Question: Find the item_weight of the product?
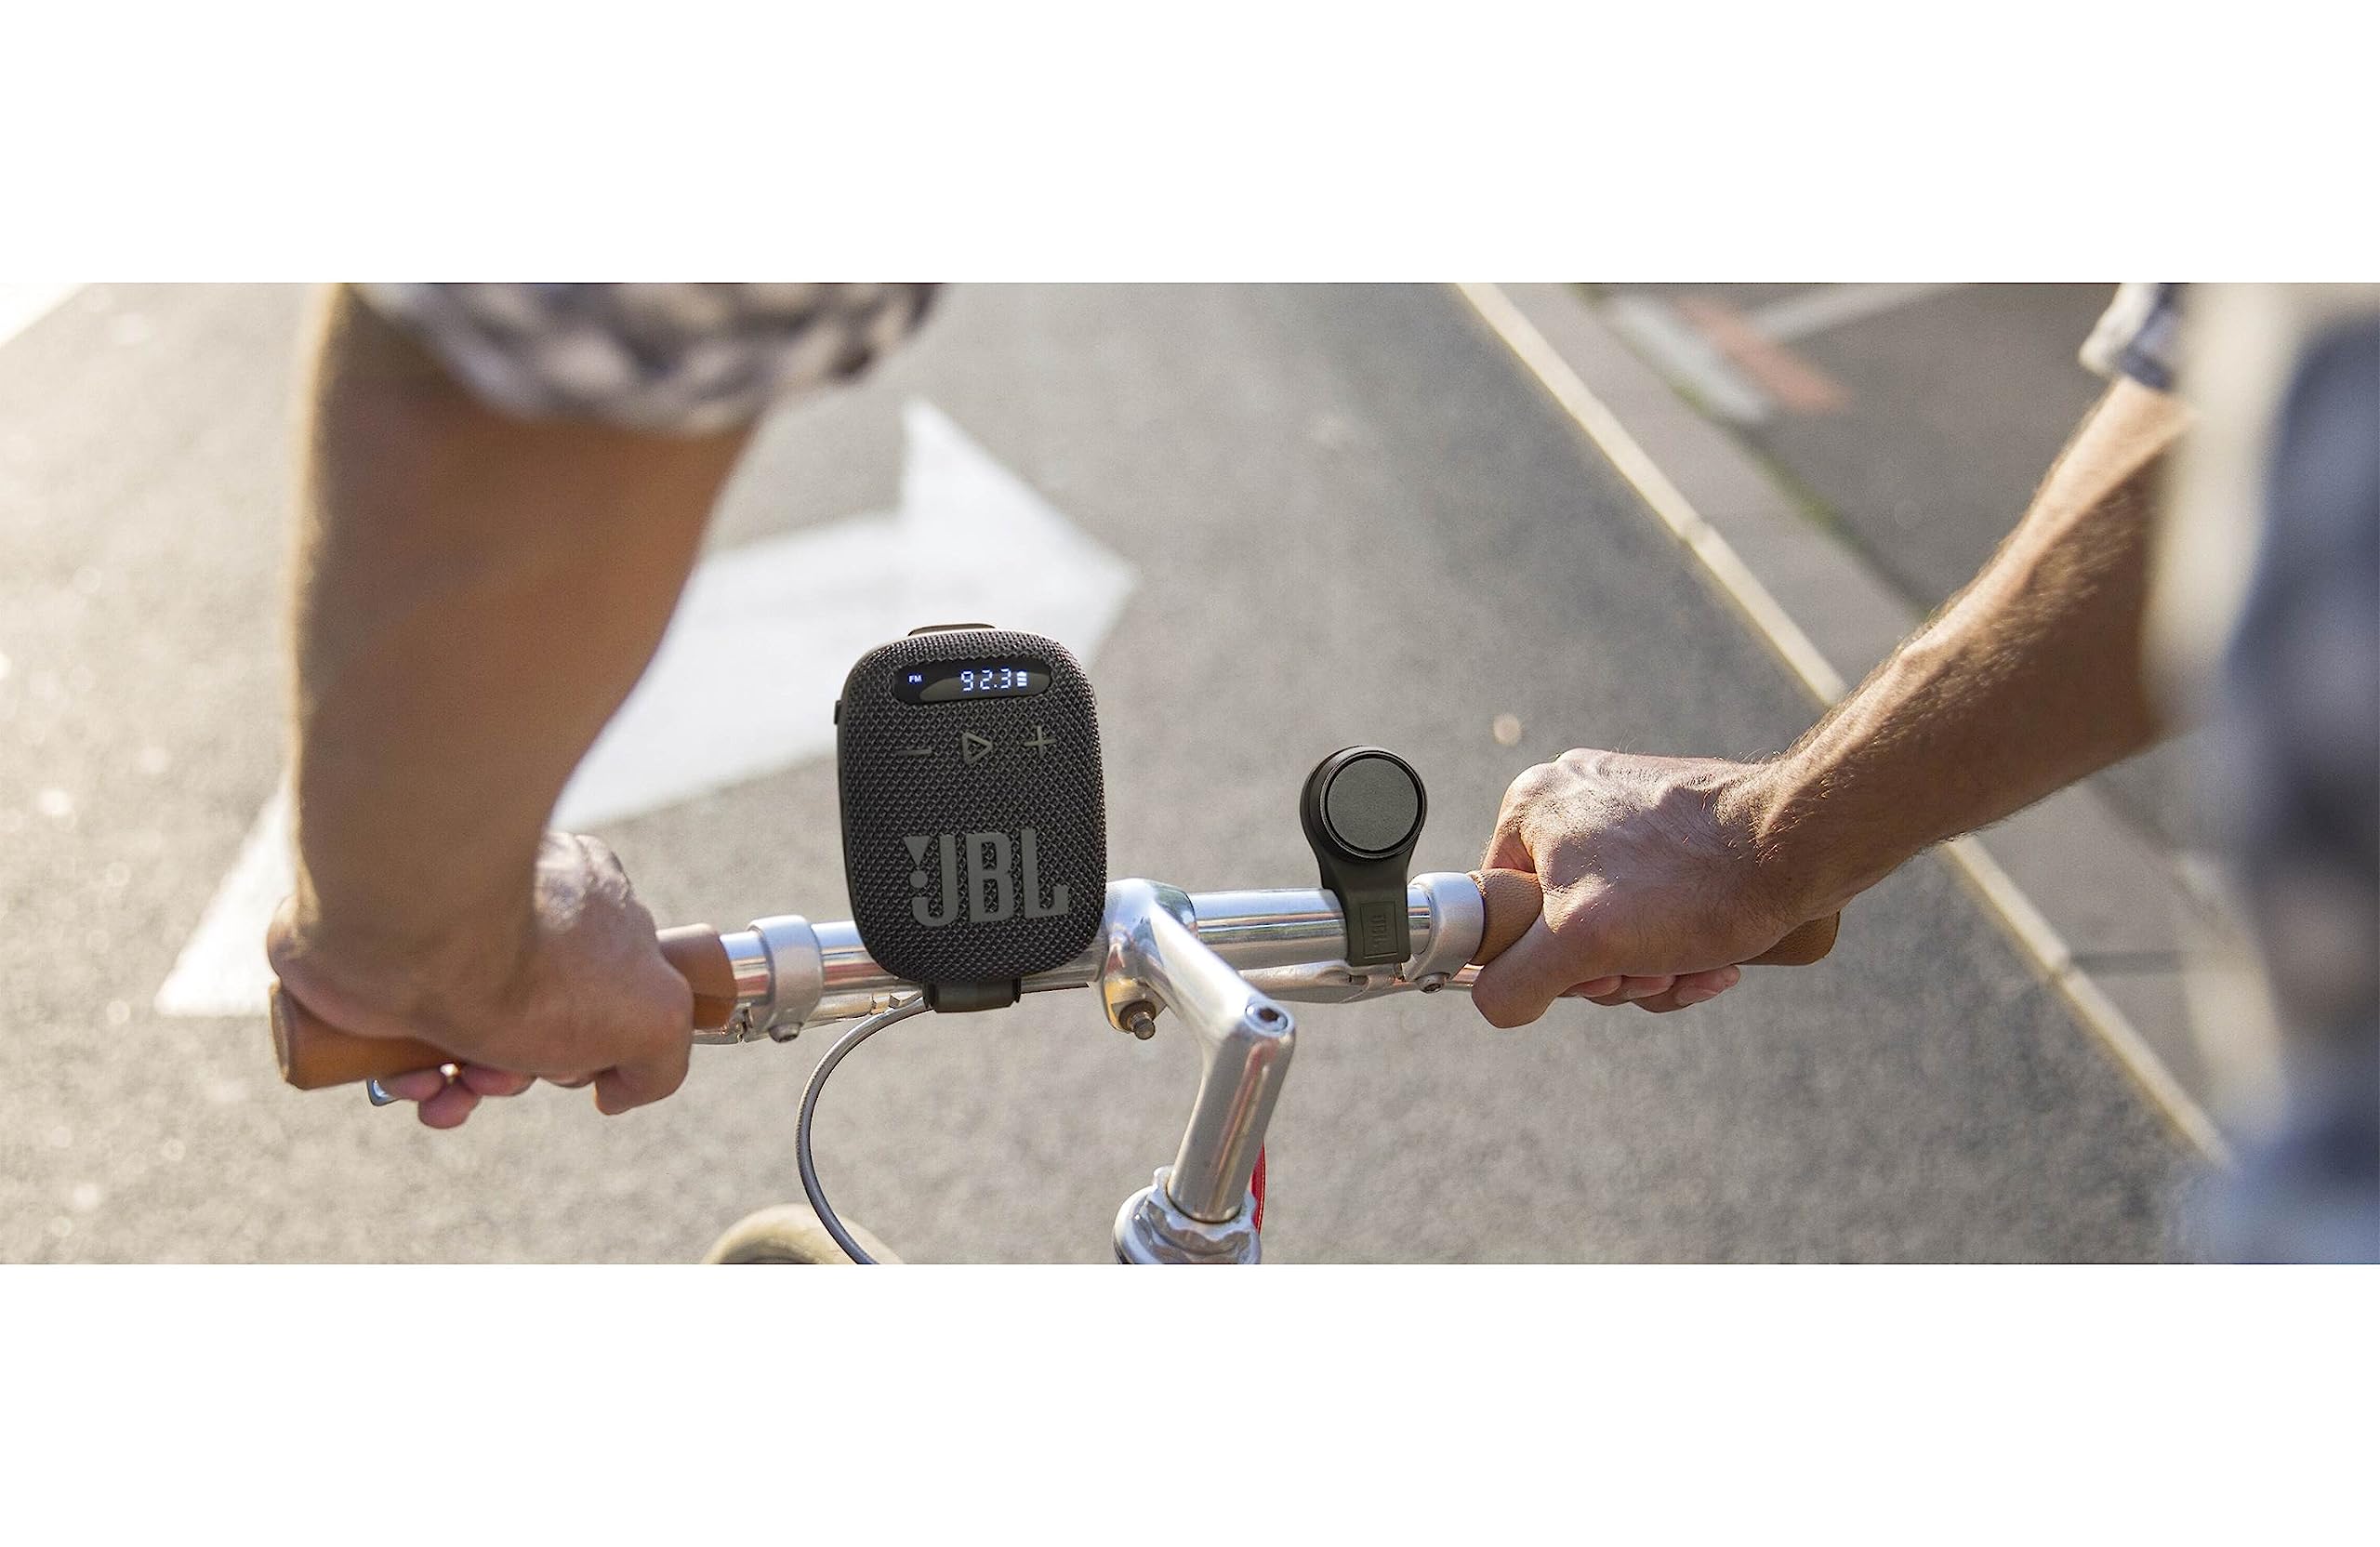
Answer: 92.3 gram